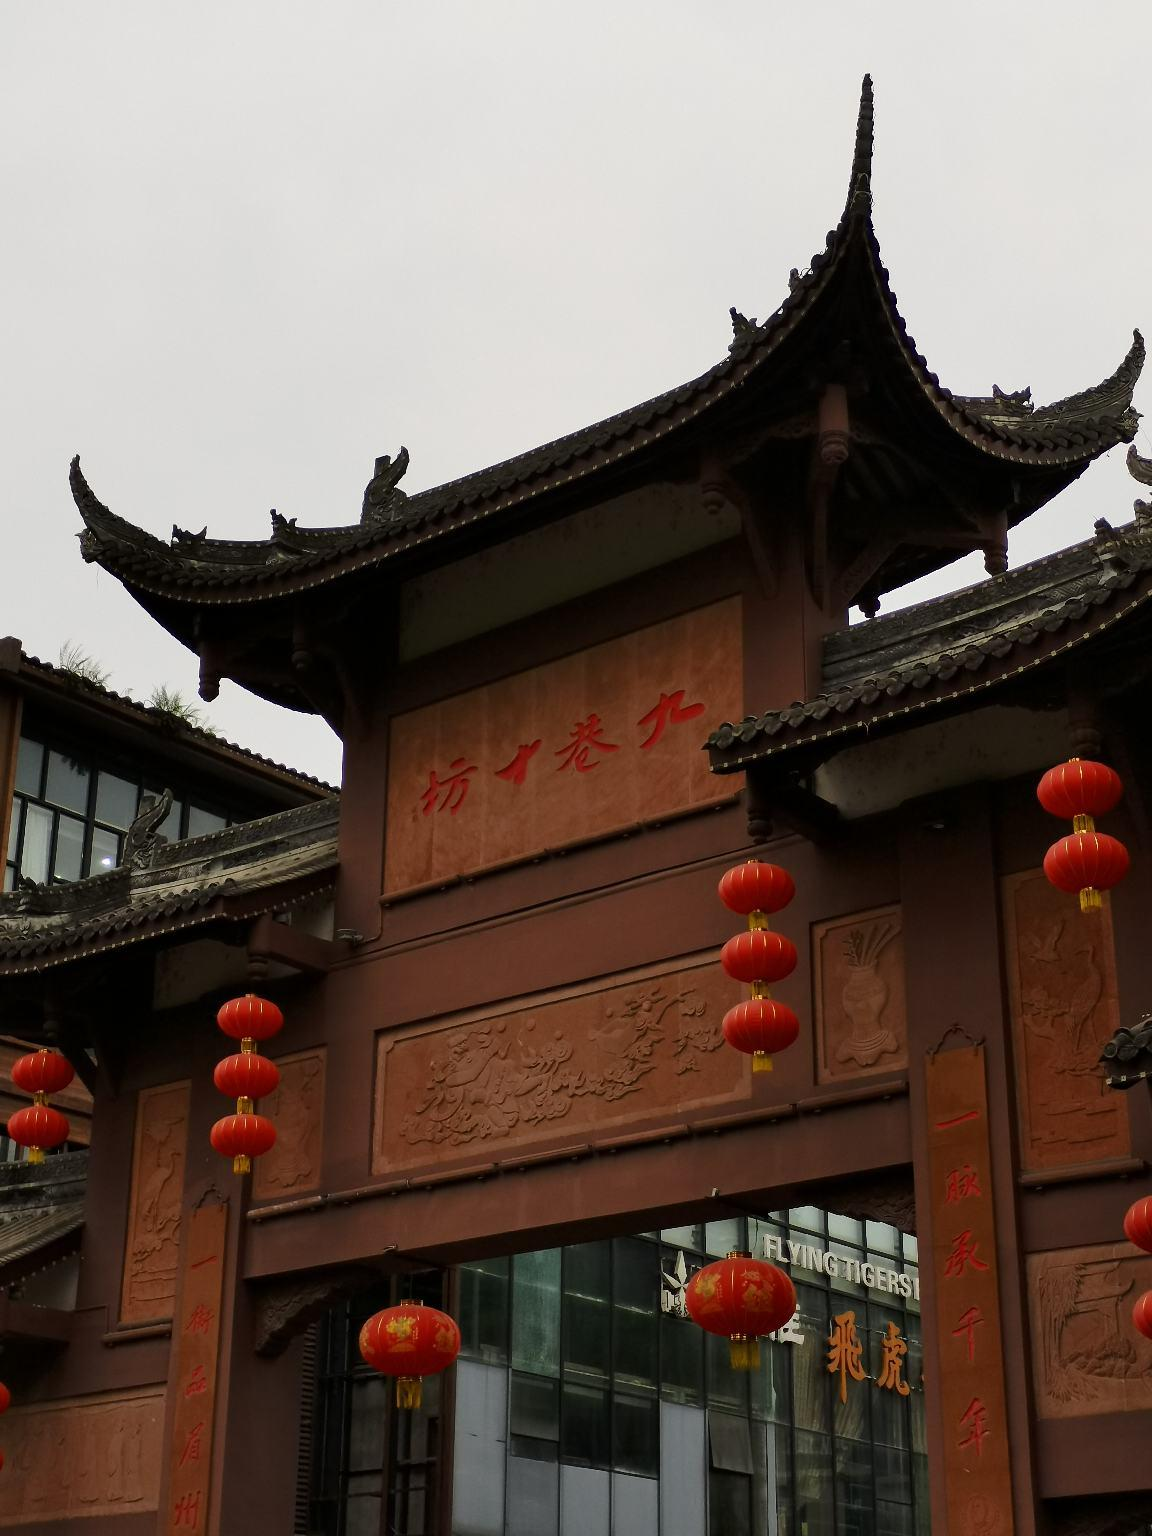
地标名称：万景·九巷十坊
所在城市：眉山市·东坡区